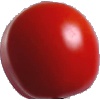
Label: Tomato 4